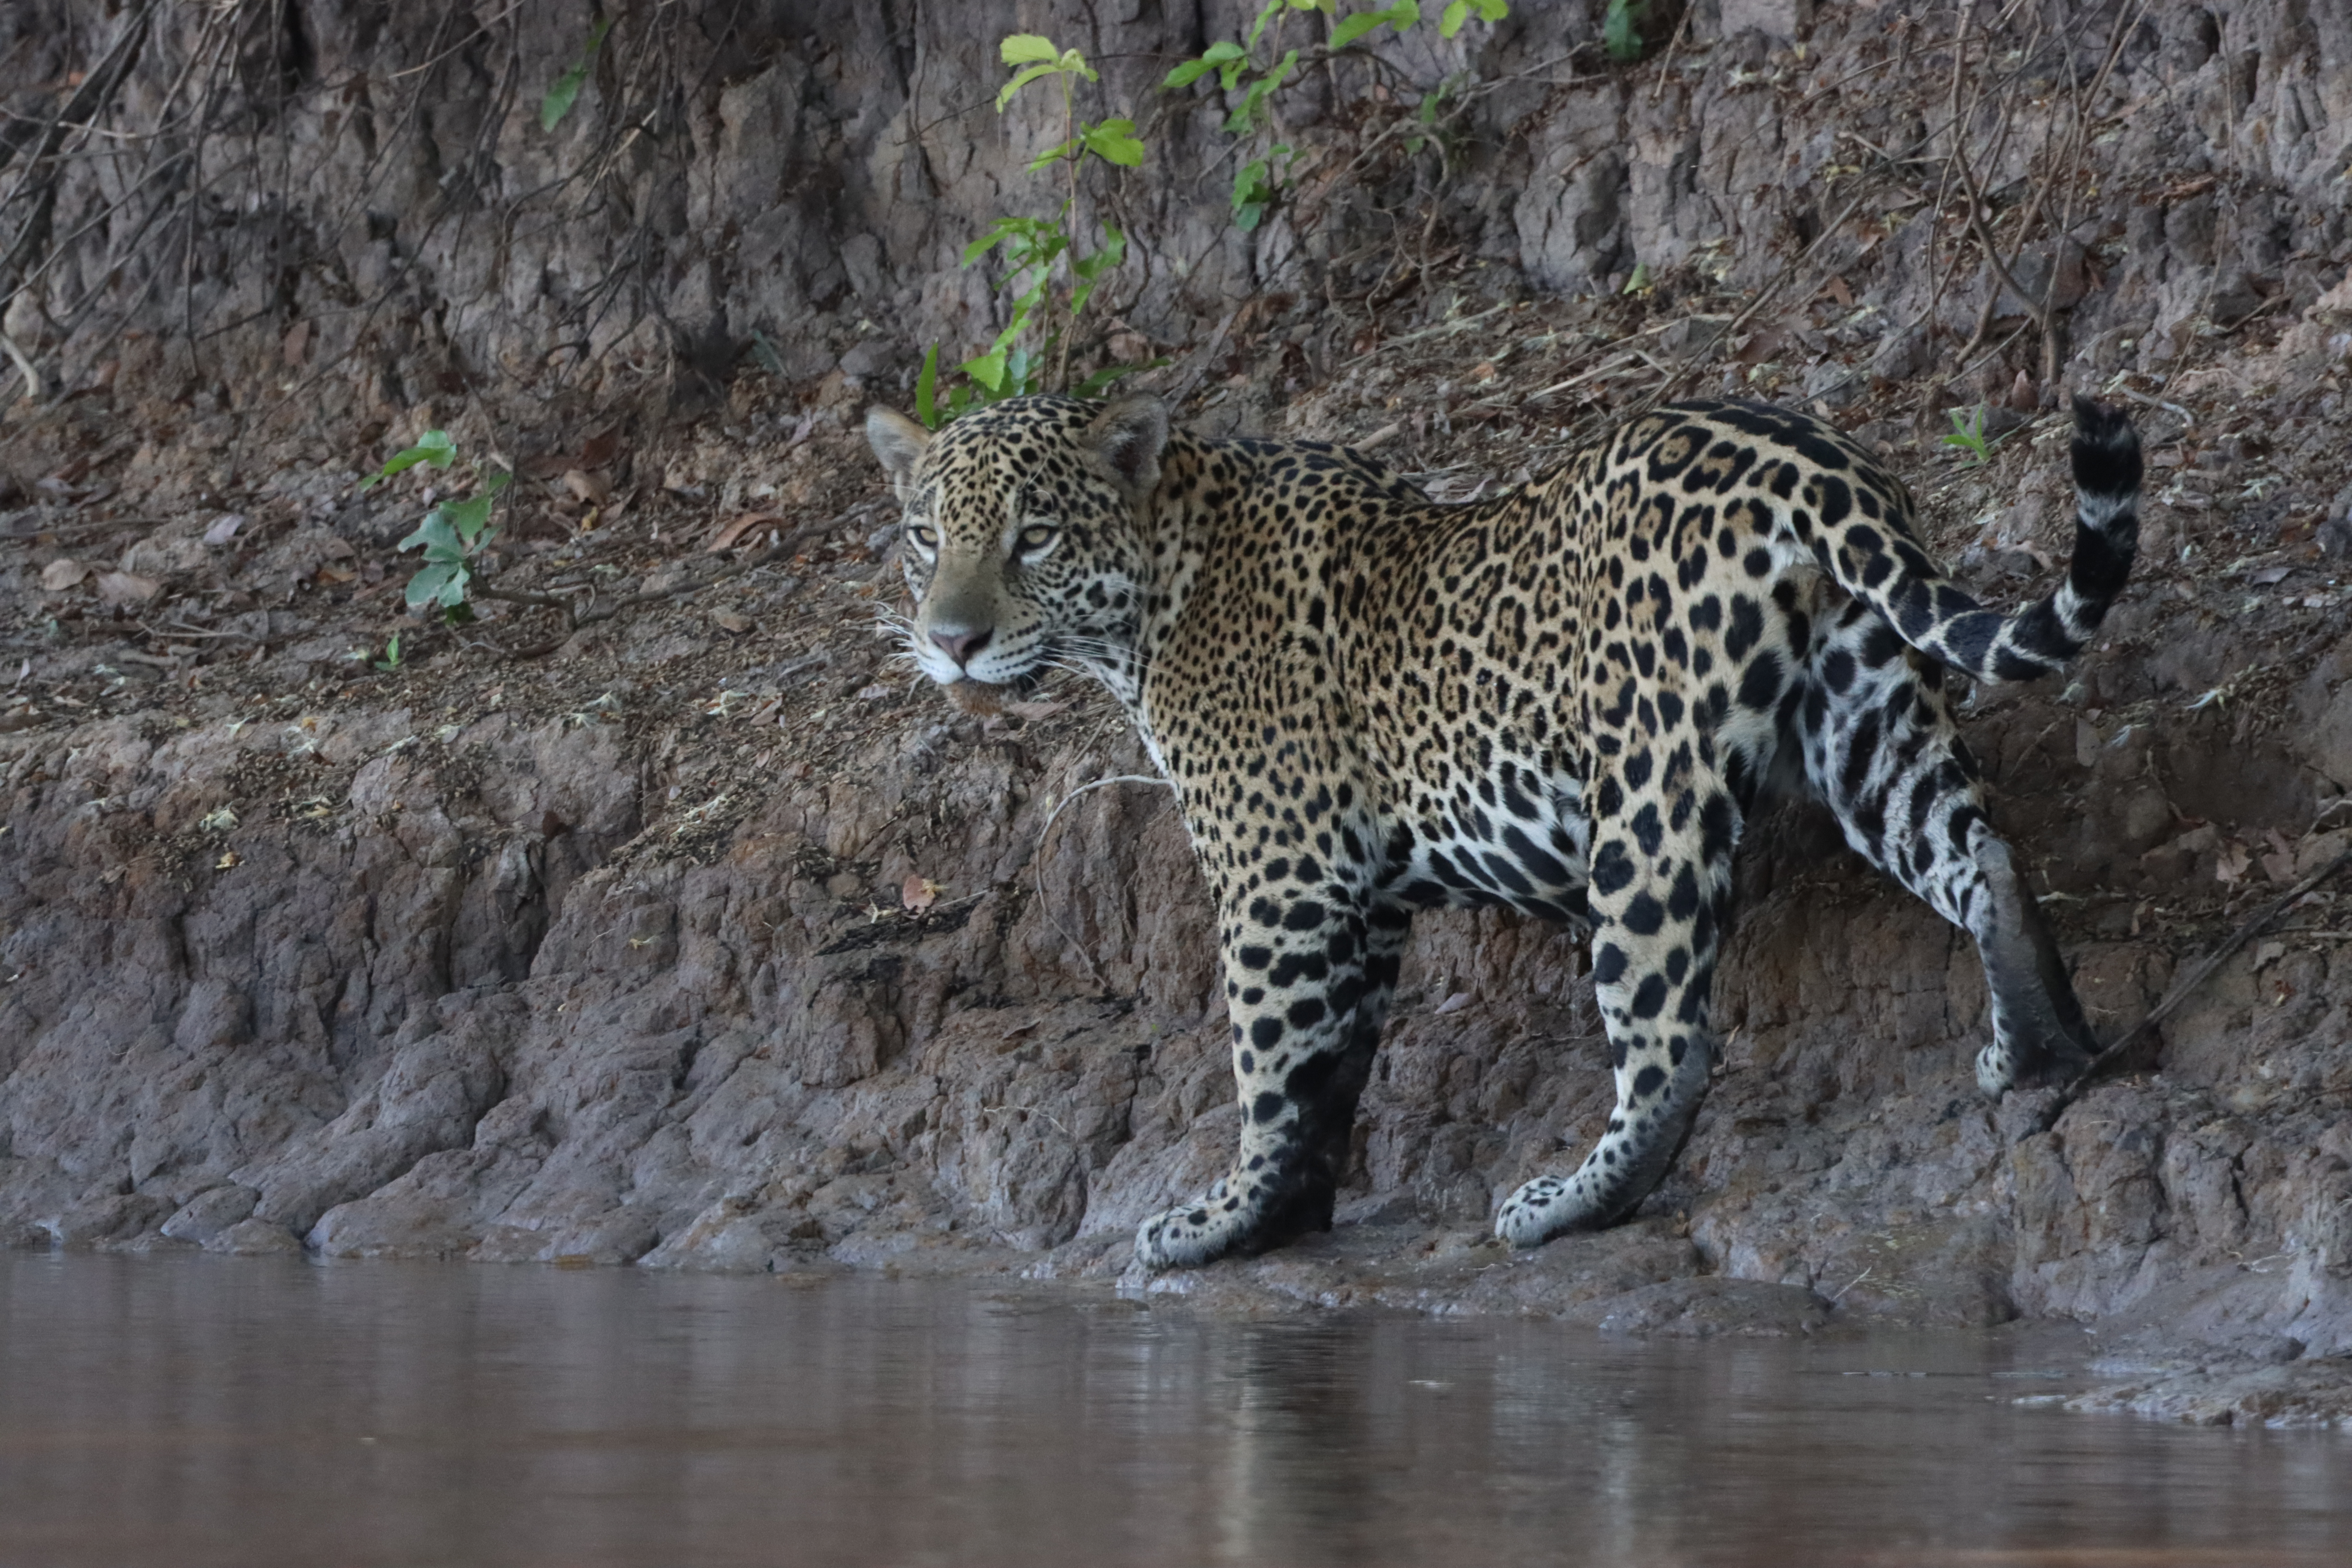
Jaguar: Apeiara